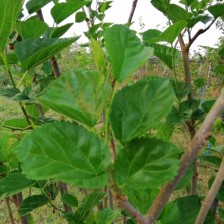
Variety: BlackAustralia